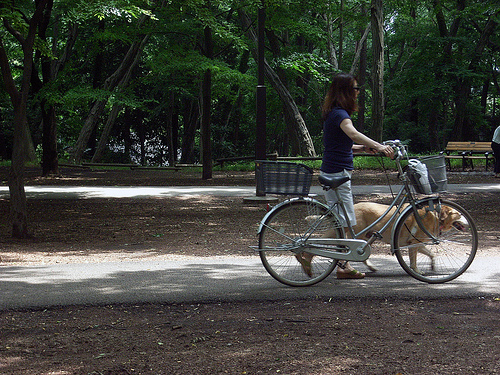
user: Given an image and a question. Answer the question in a short answer. Question: What type of dog is in this picture? Short Answer:
assistant: golden retriever